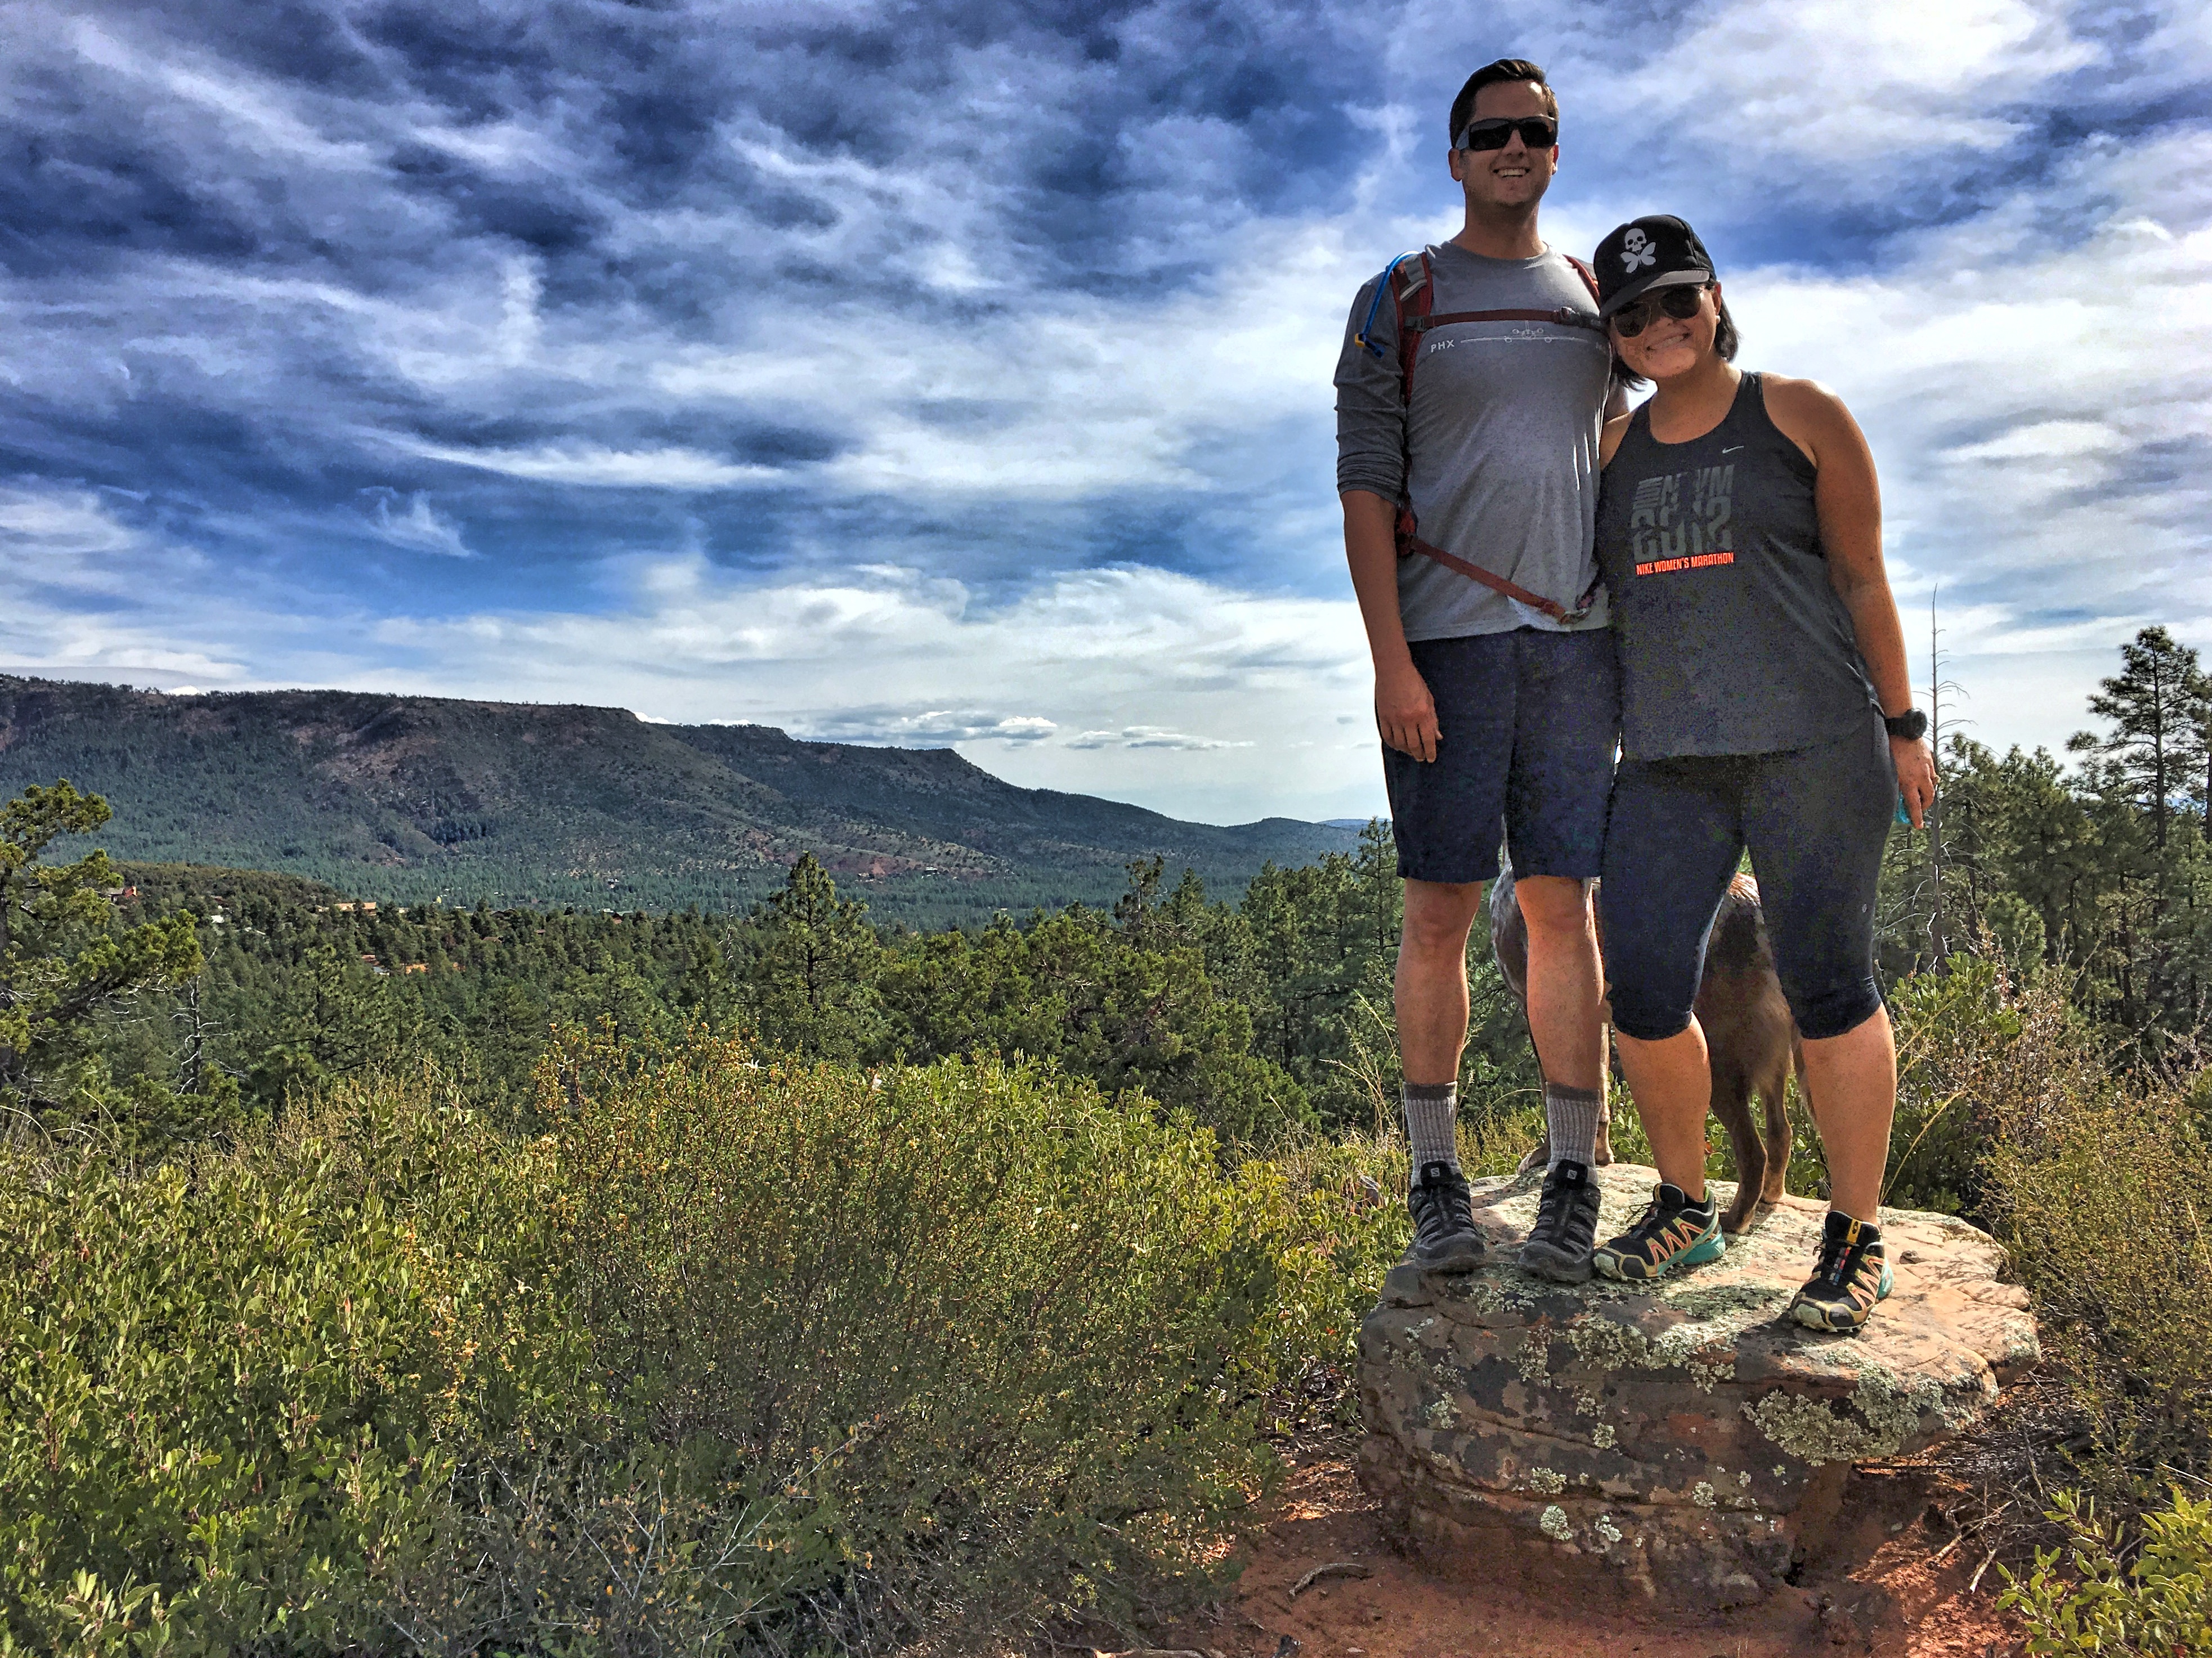
wilderness, walking, mountain, hiking, trail, adventure, recreation, ridge, sports, outdoor recreation